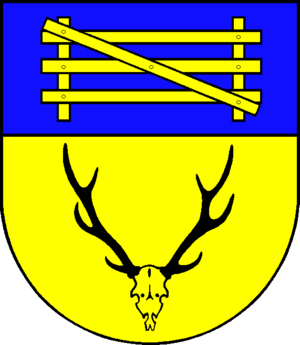
Stangled
Coat of arms of Stangled
Stangled eller Stangheck er en landsby og kommune beliggende i det østlige Angel i Sydslesvig. Administrativt hører kommunen under Slesvig-Flensborg kreds i den tyske delstat Slesvig-Holsten. Kommunen samarbejder på administrativt plan med andre kommuner i omegnen Gelting Bugt kommunefælleskab. I kirkelig henseende hører Stangled under Eskeris Sogn. Sognet lå i Ny Herred, da området tilhørte Danmark.